Stephon Gilmore

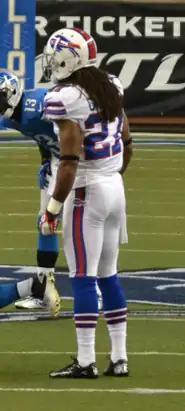
Gilmore in 2012

On May 17, 2012, the Buffalo Bills signed Gilmore to a four–year, $12.08 million rookie contract that is fully guaranteed and also includes a signing bonus of $7.22 million with a fifth-year option.